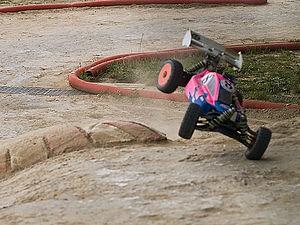
Un buggy de course TT 1/8 4x4 en pleine action
Le modélisme automobile est l'activité de modélisme qui s'intéresse à la reproduction de modèles d'automobiles.